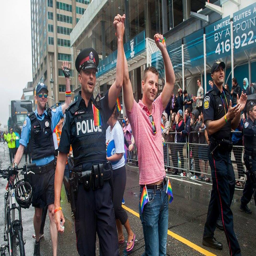
person and his partner walk together